Shoghi Effendi

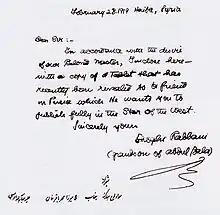
One of Shoghi Effendi's earliest letters as Abdu'l-Bahá's amanuensis, 1919

Shoghi Effendi wrote extensively in English and Persian, and as Guardian of the Baháʼí Faith ʻAbdu'l-Bahá had assigned to him the responsibility of interpreting the word of God, with the authority to impart the meaning and implications of the words of both Baháʼu'lláh and ʻAbdu'l-Bahá. Since Shoghi Effendi’s interpretations are regarded as being authoritative and irrevocable, his writings are regarded as being a primary element in forming modern Baháʼí belief. He was also instrumental in translating many of Baháʼu'lláh's writings, including the "Hidden Words" in 1929, the "Kitáb-i-Íqán" in 1931, "Gleanings" in 1935 and "Epistle to the Son of the Wolf" in 1941. He also translated such historical texts as "The Dawn-Breakers". His significance is not just that of a translator, but also that of the designated and authoritative interpreter of the Baháʼí writings. His translations, therefore, are a guideline for all future translations of the Baháʼí writings.